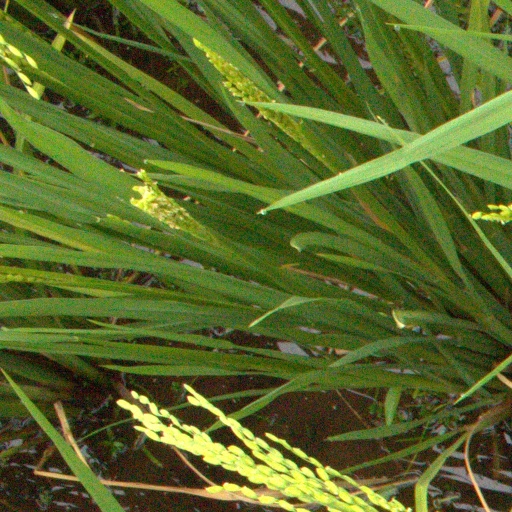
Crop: rice